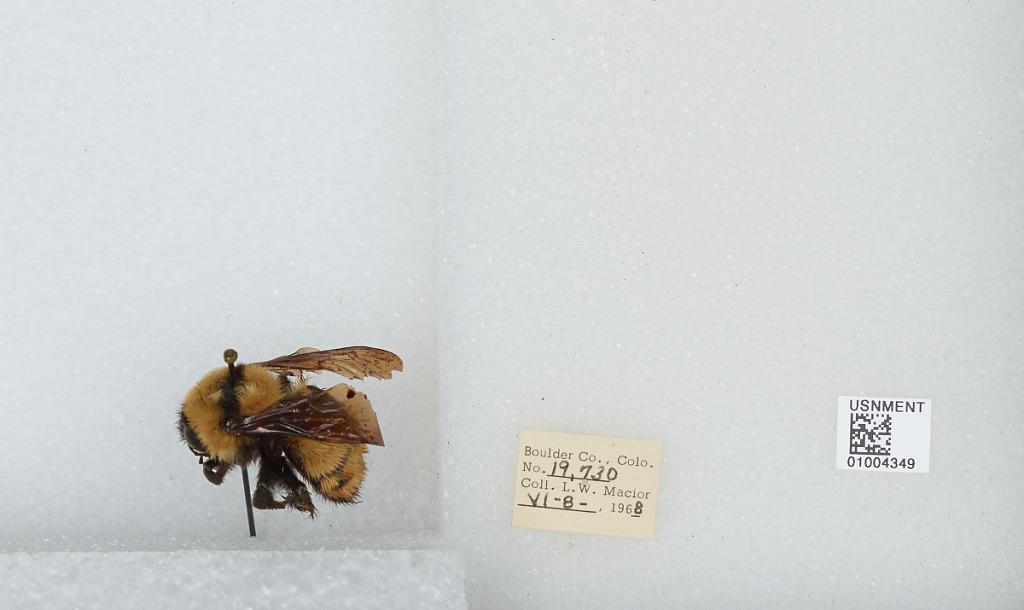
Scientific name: Bombus (Fervidobombus) fervidus fervidus (Fabricius)
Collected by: L. Macior
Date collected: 1968-6-8
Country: United States
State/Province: Colorado
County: Boulder
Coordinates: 40.09, -105.36